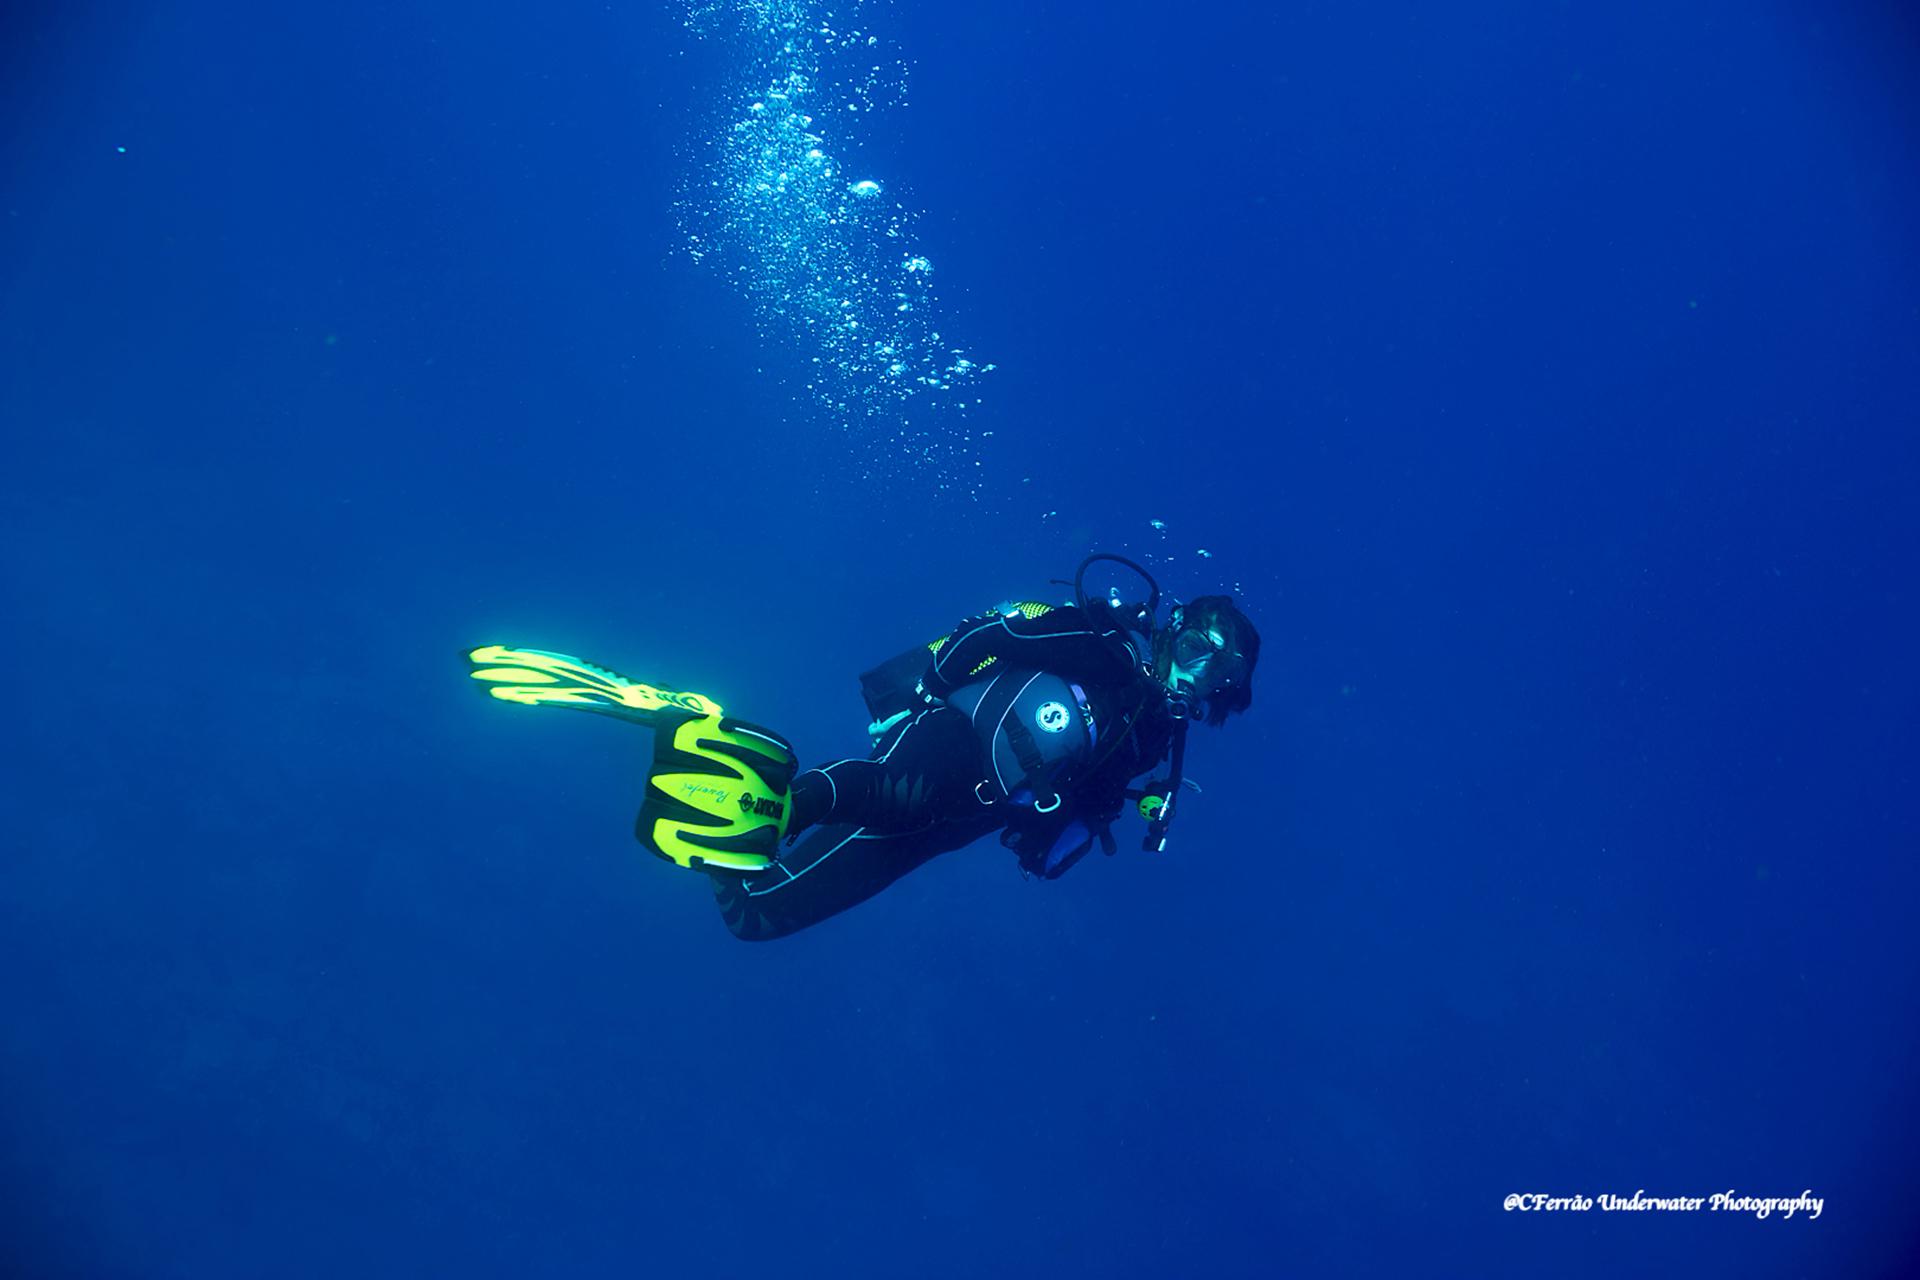
dive, underwater, scuba diving, water, underwater diving, aquanaut, marine biology, diving equipment, recreation, divemaster, organism, swimfin, dry suit, freediving, diving, sea, snorkeling, ocean, water sport